Allegro (musical)

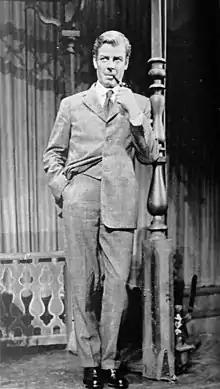
William Ching as Joe's father

At the freshman mixer ("Freshman Dance"), the audience finally sees Joe onstage. He marvels at his new world, in which he is a loner ("A Darn Nice Campus"). Joe serves ineffectively as a cheerleader ("The Purple and the Brown"), rooting for the Wildcats, whose star player is Joe's freshman classmate Charlie Townsend. Both are pre-medical students and soon become close friends. The friendship helps both; Joe gains entrance to Charlie's fraternity and social circles, while Charlie is allowed to copy Joe's conscientious schoolwork.